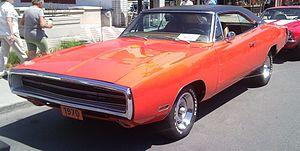
La Dodge Charger (B-body) est une voiture de taille moyenne produite par Dodge de 1966 à 1978 sur la base de la plate-forme Chrysler B.